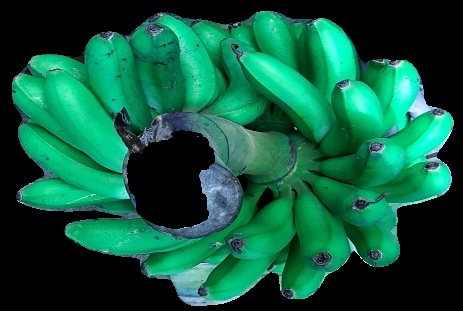
Variety: rasbale
Grade: grade1